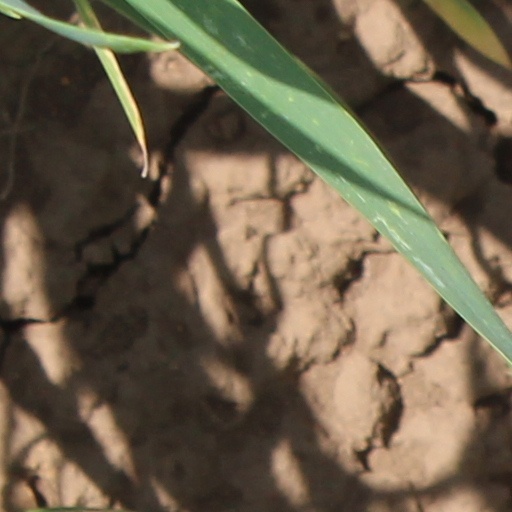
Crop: wheat